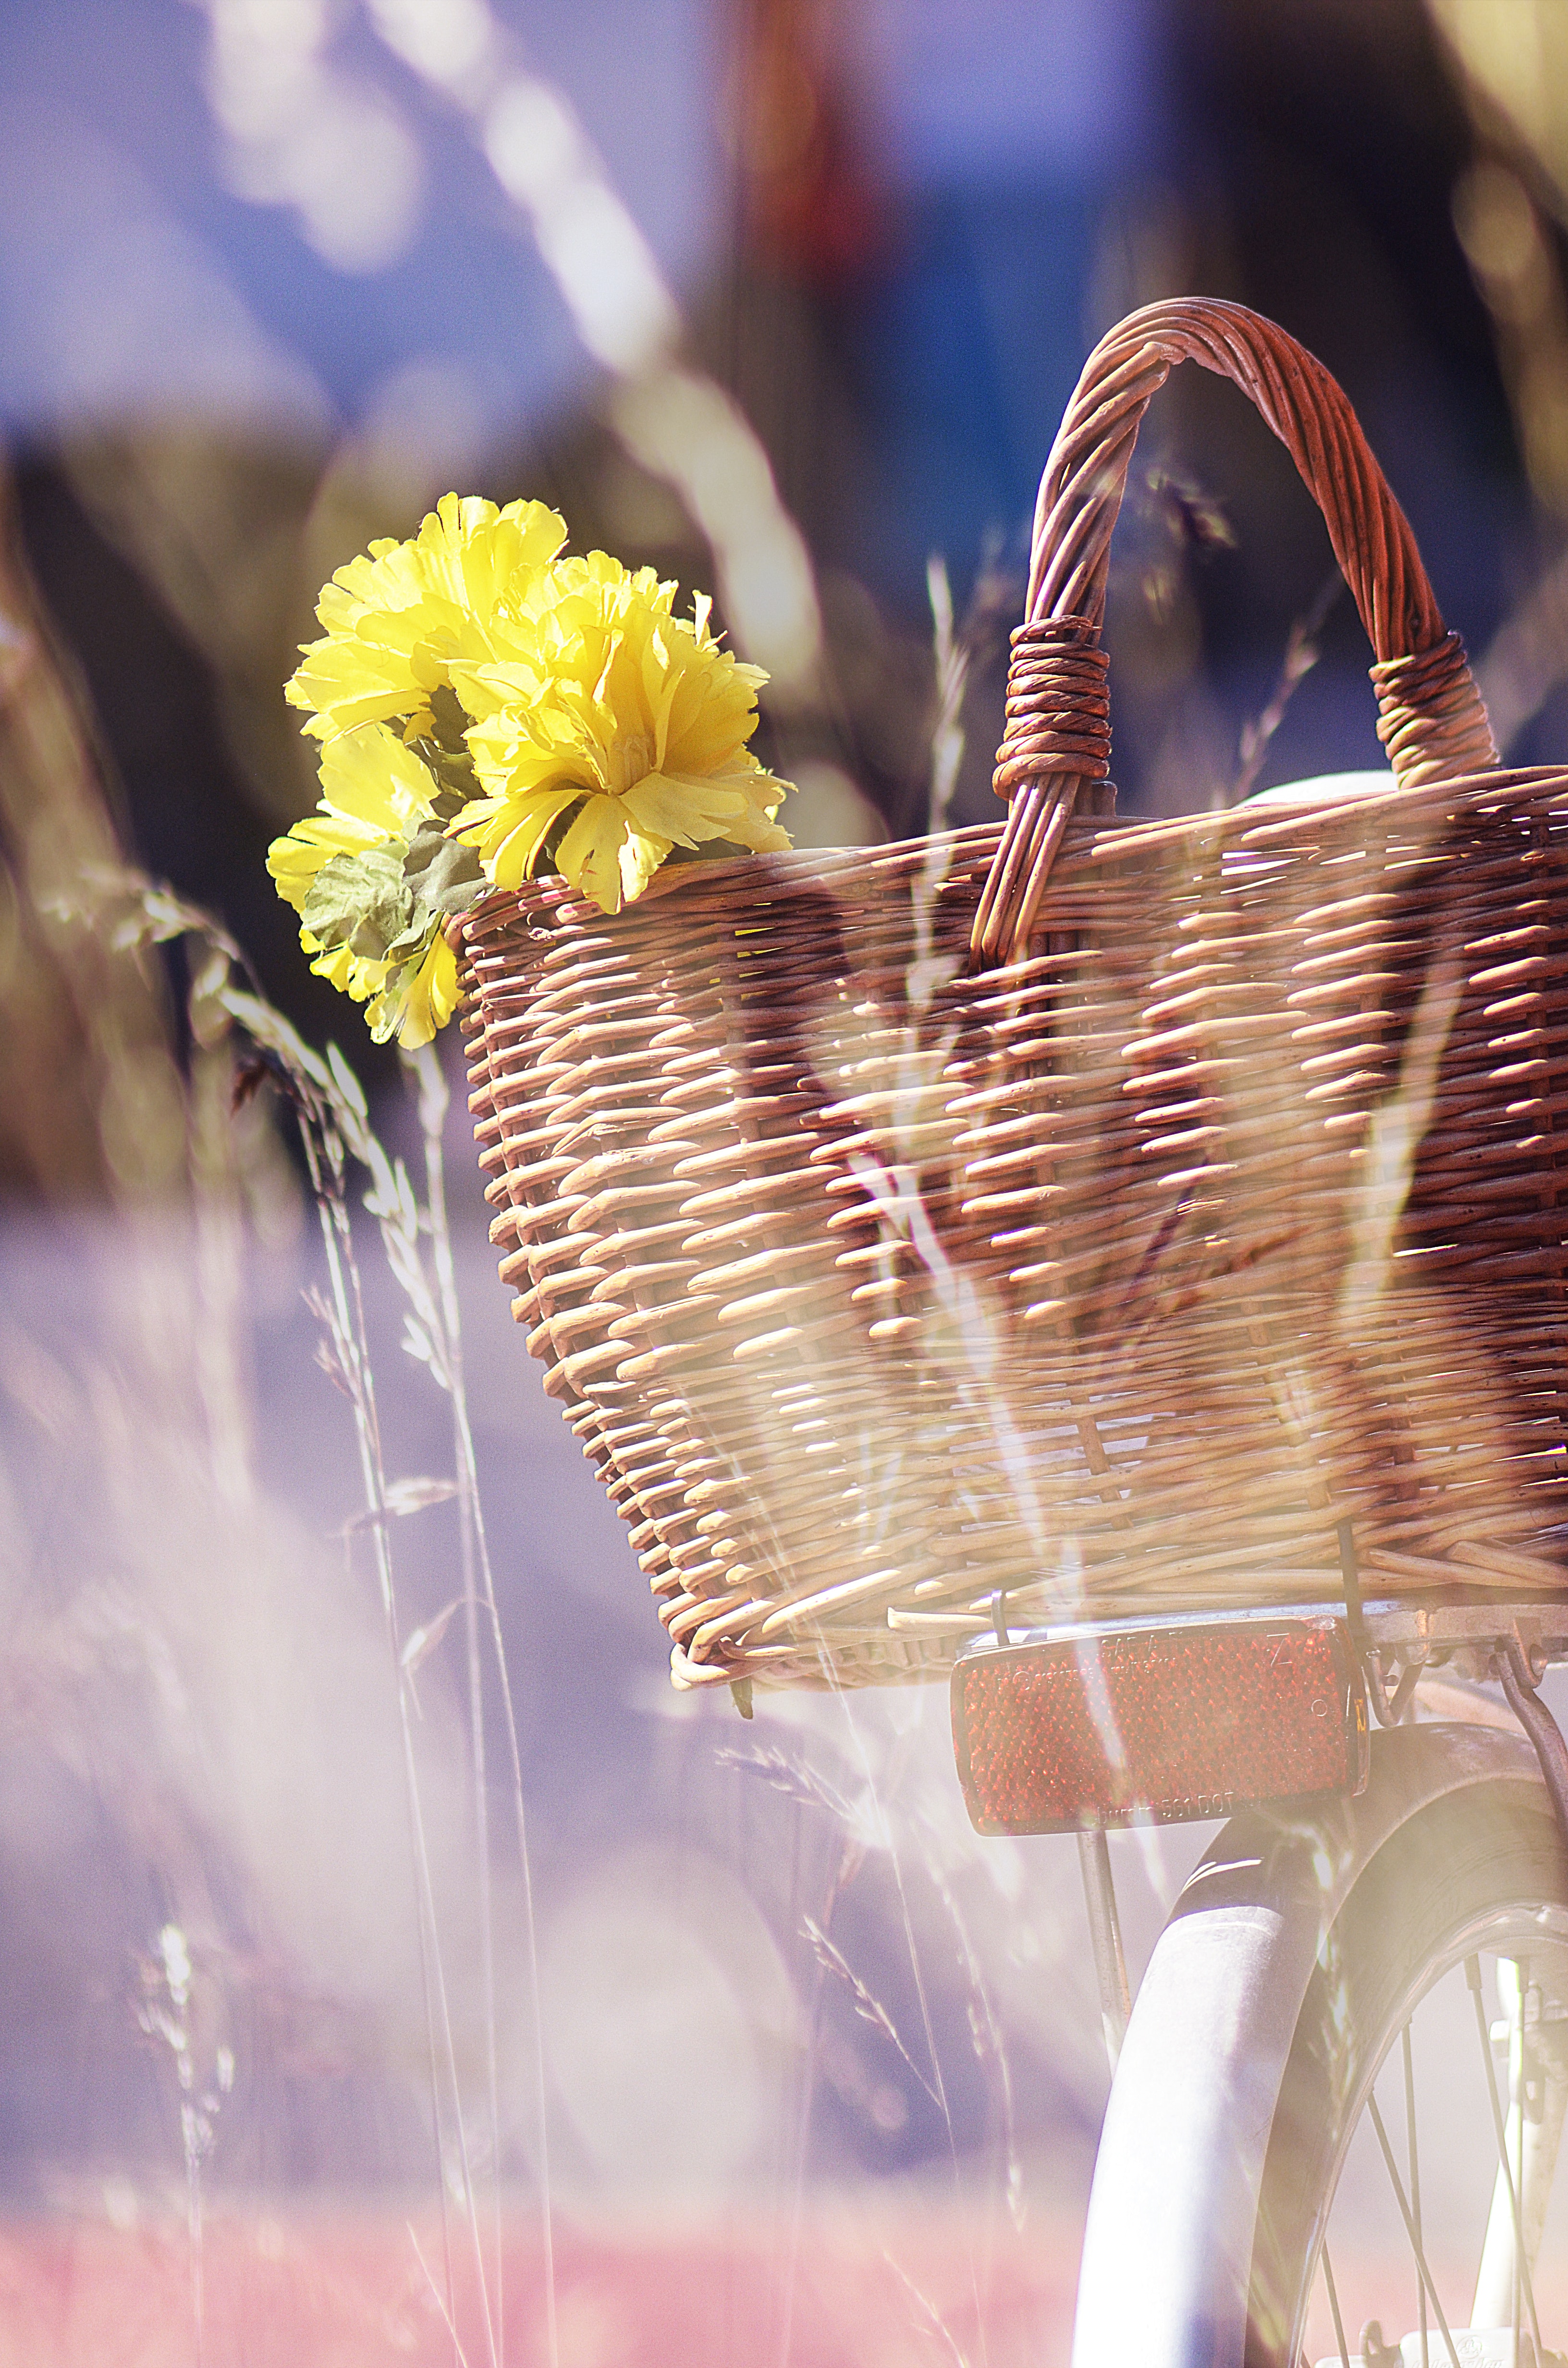
yellow, Flower girl basket, basket, wedding ceremony supply, flower, picnic basket, plant, home accessories, wildflower, wicker